RSS Panglima

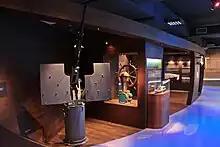
RSS "Panglima" exhibits in the Navy Museum

On 9 August 1965, Singapore separated from Malaysia to form a sovereign republic. KD "Panglima" was the first of three ships to be handed over to Singapore, and recommissioned as RSS "Panglima" ("RSS" standing for Republic of Singapore Ship) on 1 January 1966. On 1 February, the Singapore Volunteer Force was transferred to the republic's Ministry of the Interior and Defence.